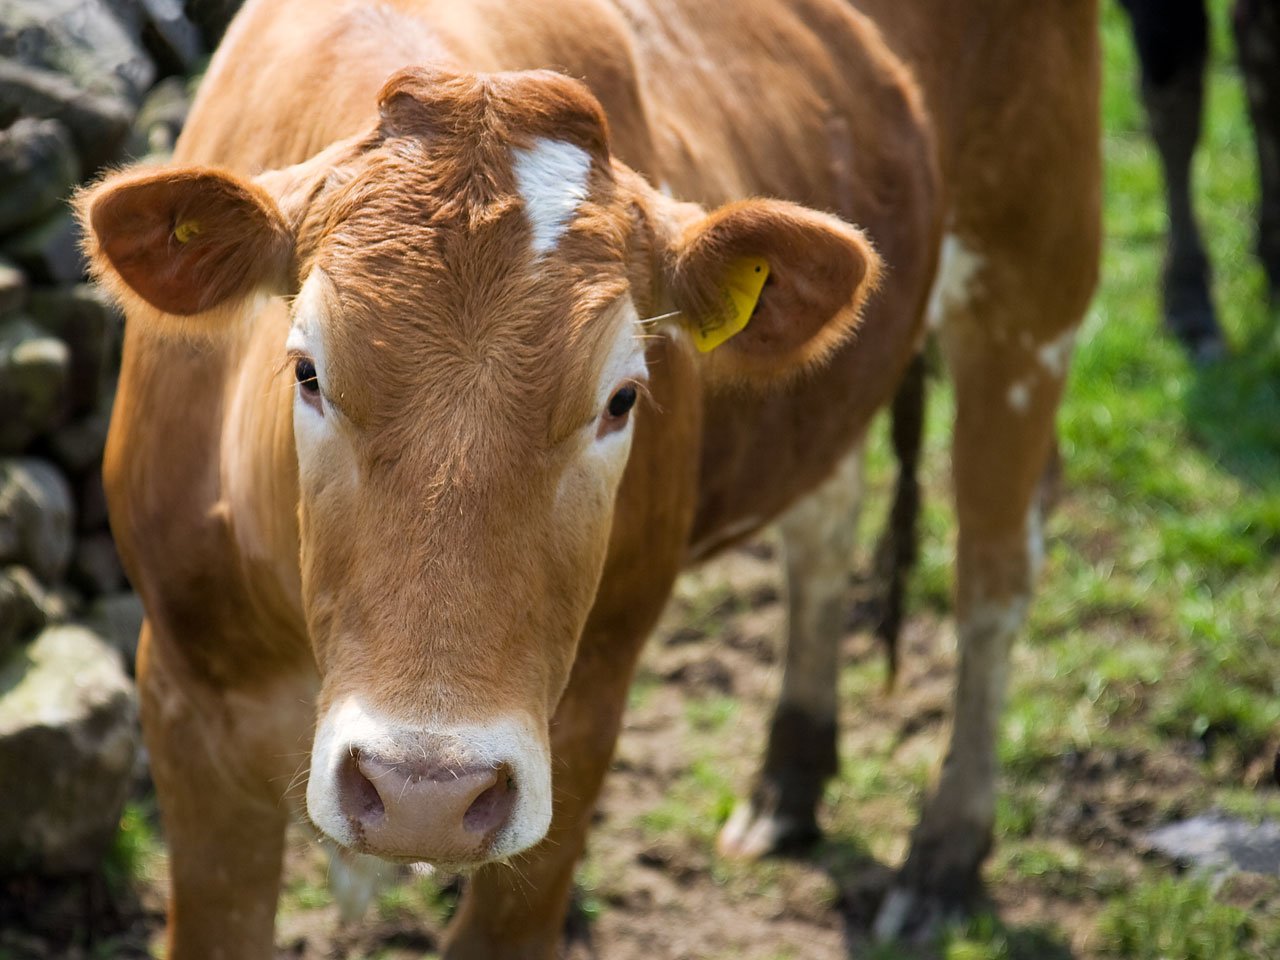
grass, field, farm, meadow, countryside, flower, animal, wildlife, rural, cow, cattle, farming, pasture, grazing, livestock, ranch, brown, mammal, agriculture, milk, bovine, fauna, farmland, calf, close up, habitat, dairy, rural area, dairy cow, natural environment, cattle like mammal